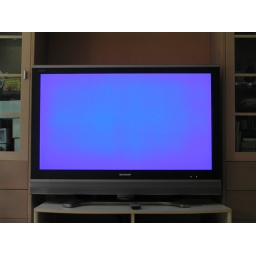
Liu Weixiang073281MFS0702Yttrium oxide is used in making europium and europium phosphors to give the red colour in television tubes